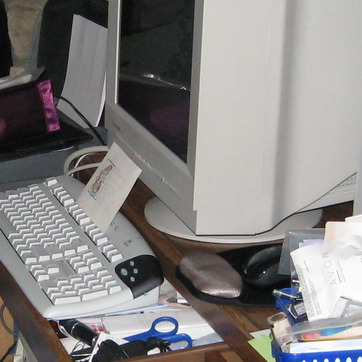
Material: plastic